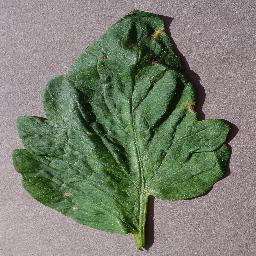
Label: Tomato___Target_Spot